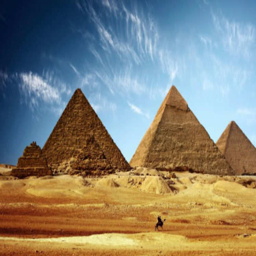
scientists discover a mysterious , secret space